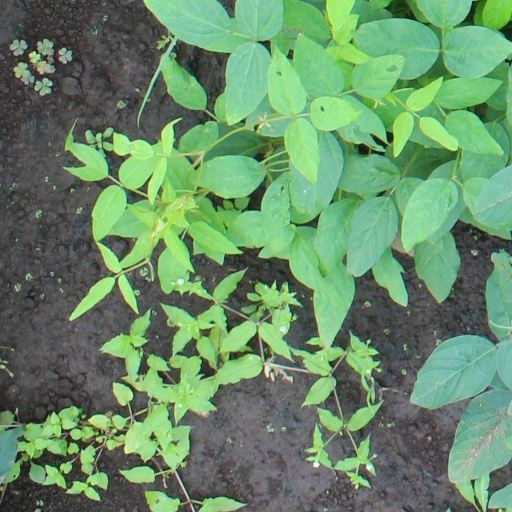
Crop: soybean